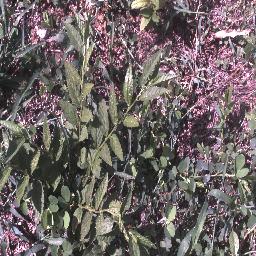
Label: negative